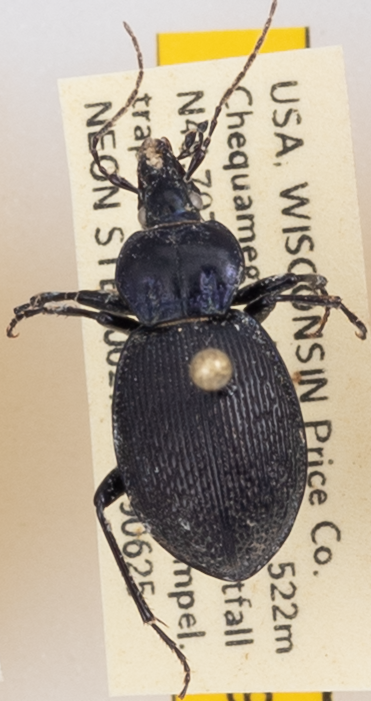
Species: Sphaeroderus stenostomus lecontei
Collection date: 2019-06-25
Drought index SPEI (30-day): -0.084
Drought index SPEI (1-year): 1.28
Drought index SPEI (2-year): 1.084